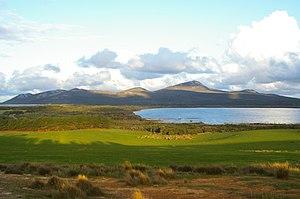
L'Australie-Occidentale est le plus vaste État d'Australie qui avec 2 645 615 km² représente environ un tiers de la superficie de l'île principale. Occupant tout l'ouest du pays, il est bordé à l'ouest et au nord par l'océan Indien, à l'est par le Territoire du Nord et l'Australie-Méridionale et au sud par la Grande Baie australienne.